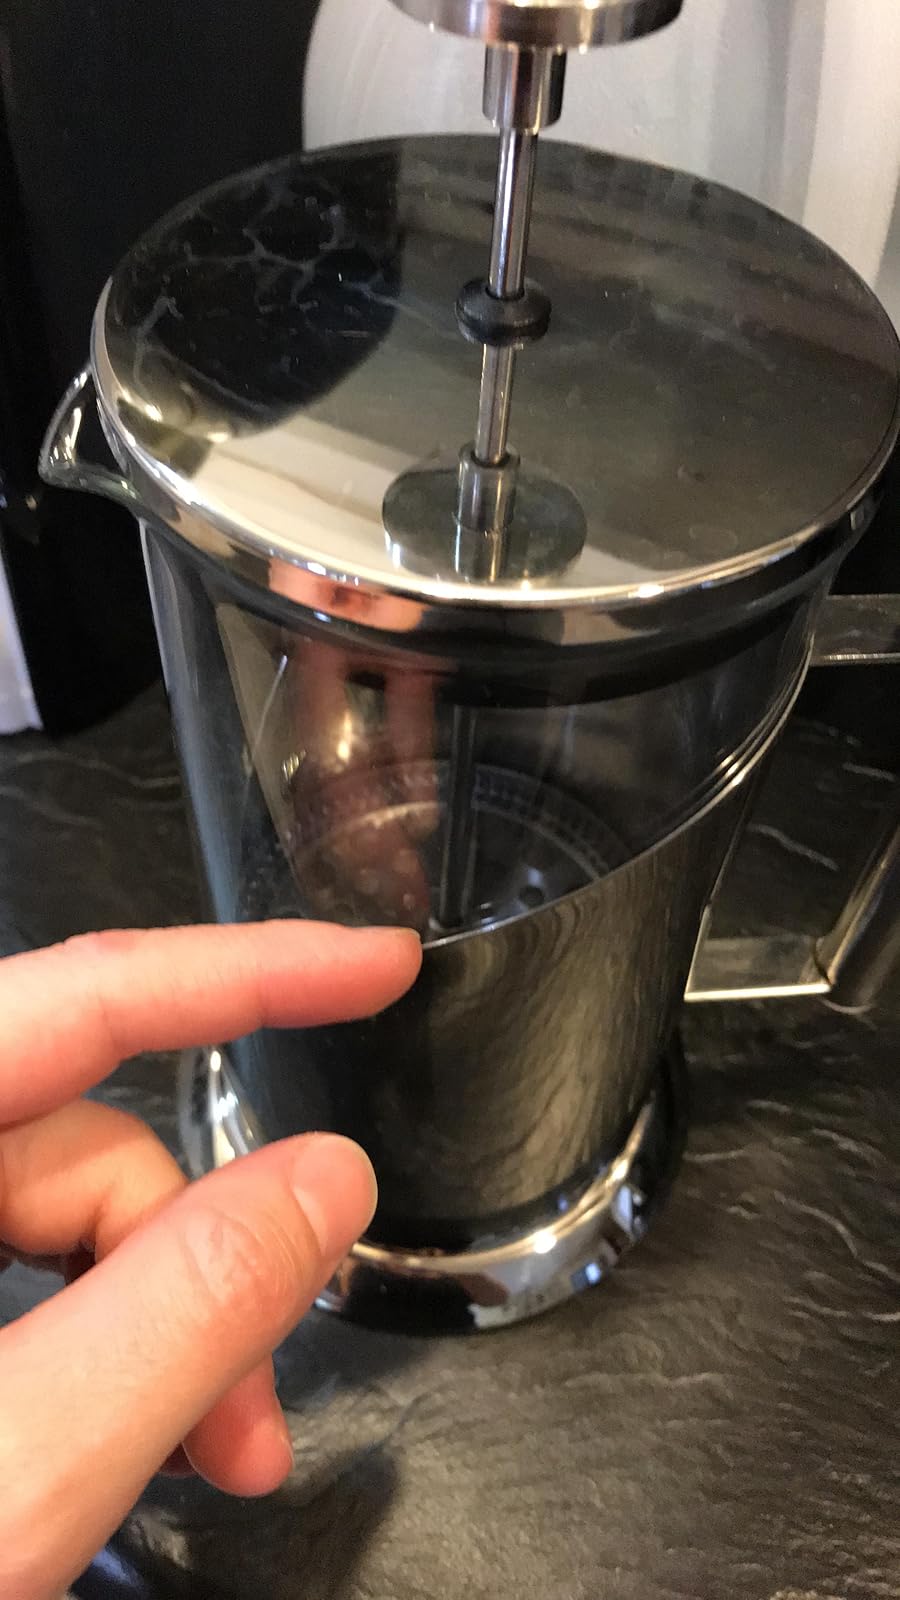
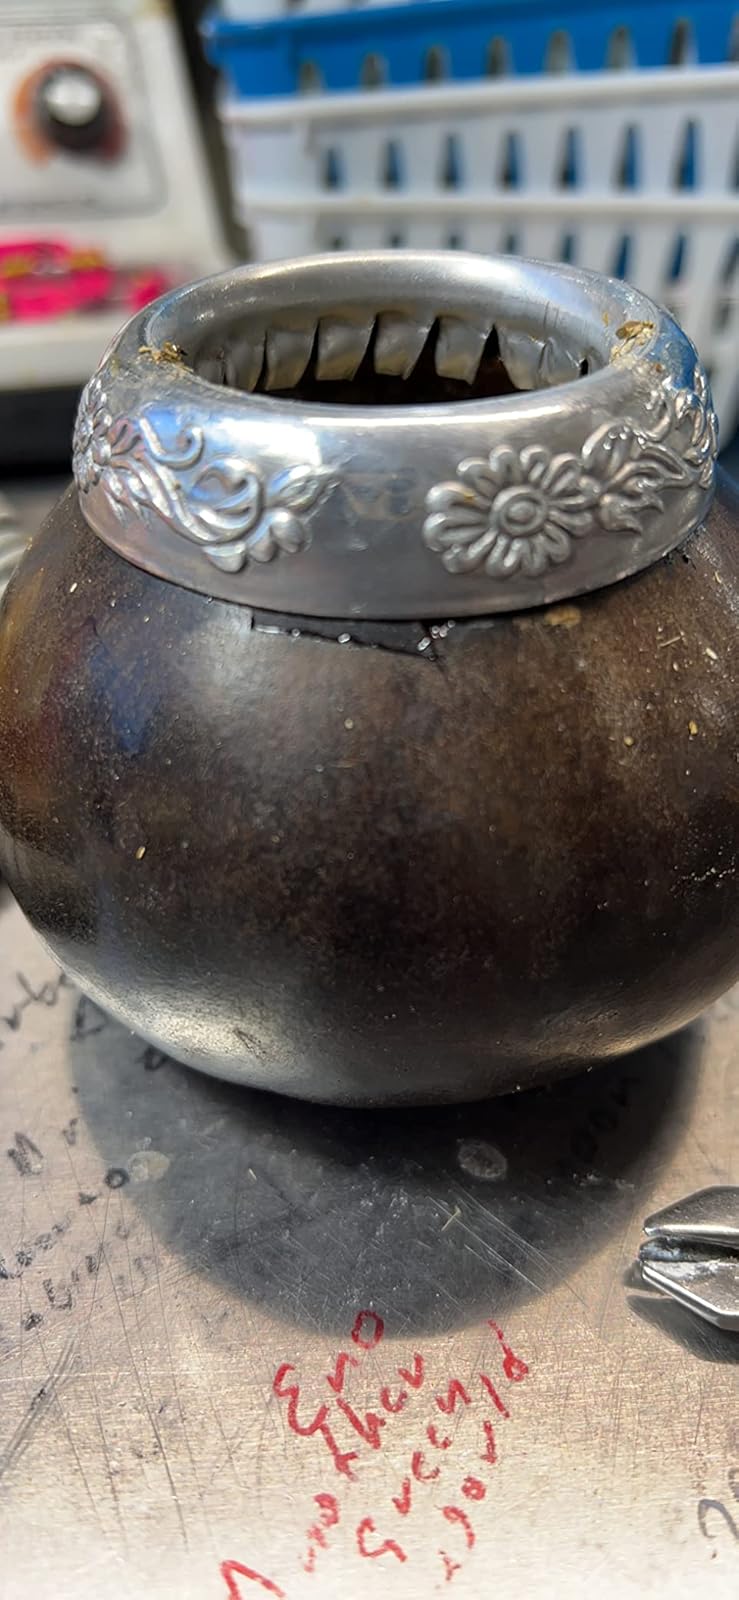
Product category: items_tea
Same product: no